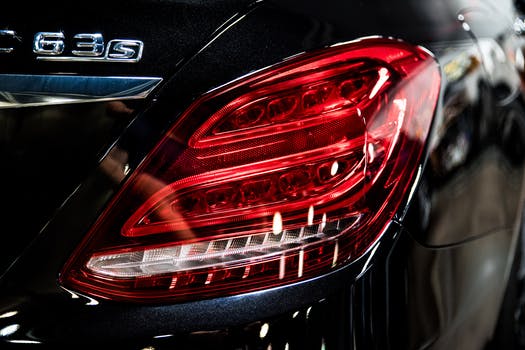
Label: No Watermark